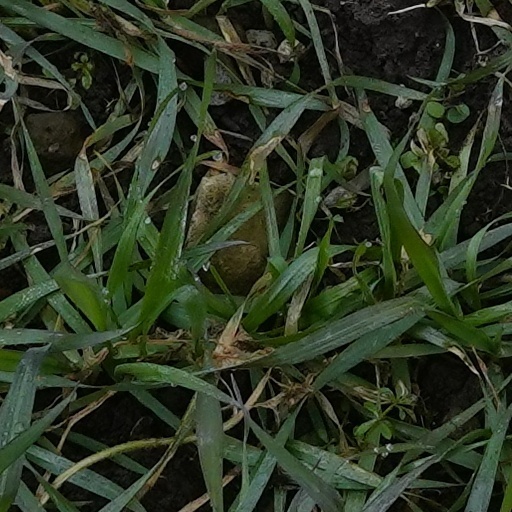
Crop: wheat